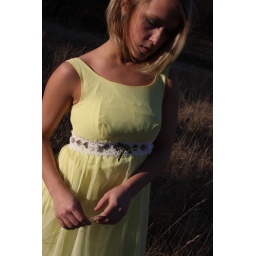
Erin at the farm in a 70's yellow chiffon party dress